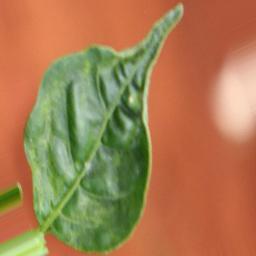
Label: mites_and_trips